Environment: real
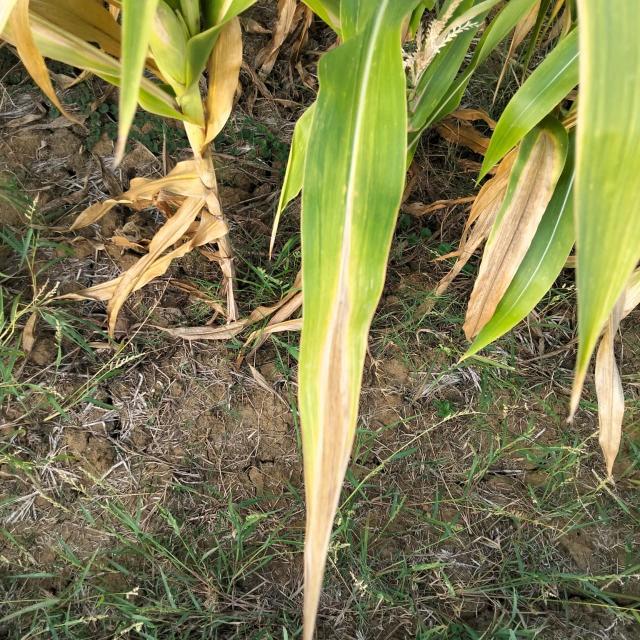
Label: nitrogen_deficiency